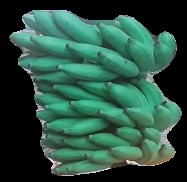
Variety: elakki-bale
Grade: grade2